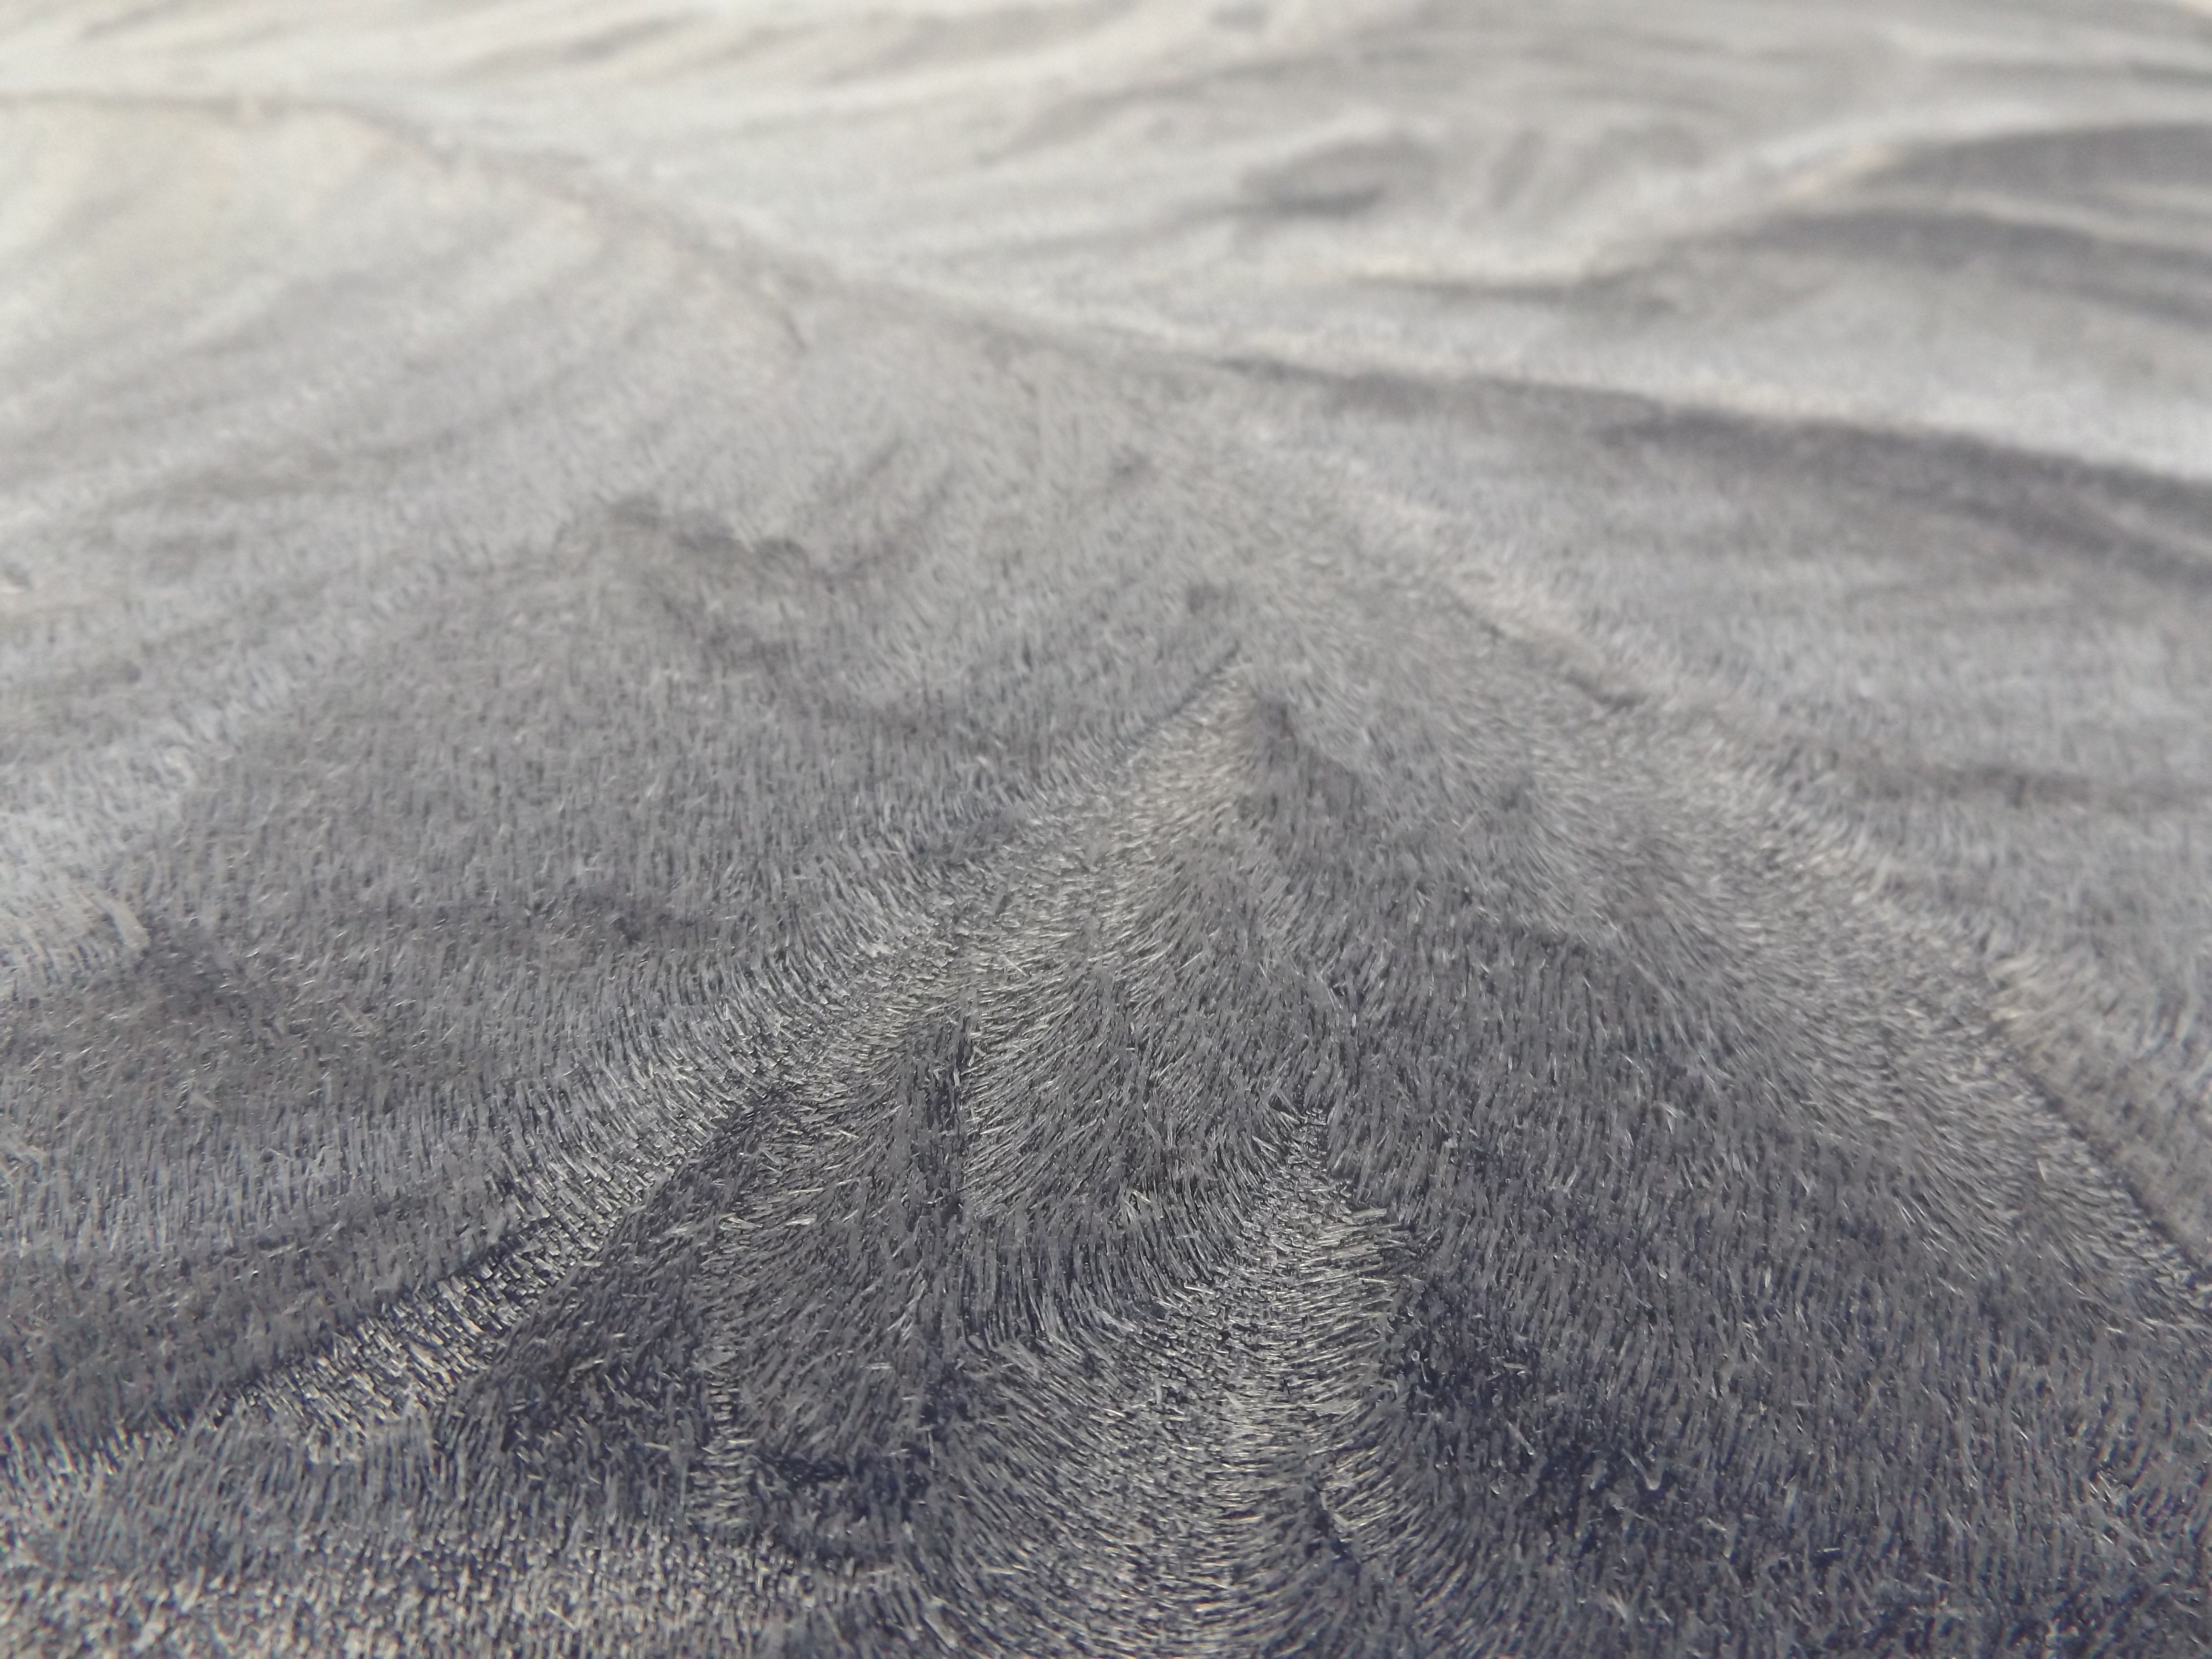
sand, snow, cold, winter, texture, frost, asphalt, ice, weather, soil, material, gel, tundra, ice crystals, flooring, road surface, ice formation